Death of Michael Jackson

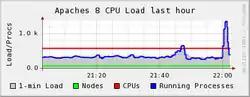

Jackson's death was first reported by the Los Angeles-based celebrity news website TMZ. Doctors at Ronald Reagan UCLA Medical Center pronounced Jackson dead at 2:26 p.m., and TMZ announced the death 18 minutes later. The "Los Angeles Times" confirmed the report at 2:51 p.m. PDT (5:51 p.m. EDT). The news spread quickly online, causing websites to slow down and crash from user overload. TMZ and the "Los Angeles Times" suffered outages. Google initially believed that the millions of search requests meant their search engine was under a DDoS attack, and blocked searches related to Michael Jackson for 30 minutes. Twitter reported a crash, as did Wikipedia at 3:15 p.m. PDT (22:15 UTC). The Wikimedia Foundation reported nearly a million visitors to Jackson's biography within one hour, probably the most visitors in a one-hour period to any article in Wikipedia's history up to that point. AOL Instant Messenger collapsed for 40 minutes. Around 15 percent of Twitter posts (5,000 tweets per minute) mentioned Jackson after the news broke, compared to the 5 percent recalled as having mentioned the Iranian elections or the flu pandemic that had made headlines earlier in the year. Overall, web traffic ranged from 11 percent to at least 20 percent higher than normal. MTV and BET aired marathons of Jackson's music videos.